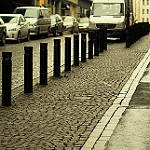
Label: street